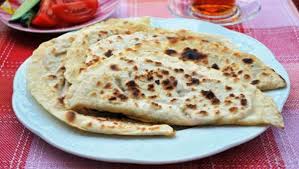
Yemek: gozleme